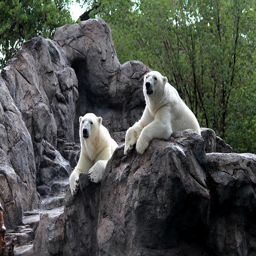
Two polar bears lying on rocks at a zoo
Two polar bears sit on rocks in front of trees.
two polar bears next to each other lie on large rocks.
Two white polar bears laying on top of a large rock.
Two polar bears are hanging out on the rocks.